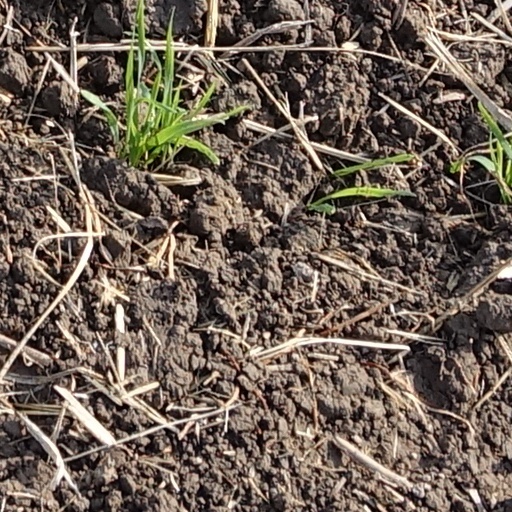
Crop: wheat